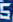
Number: 5